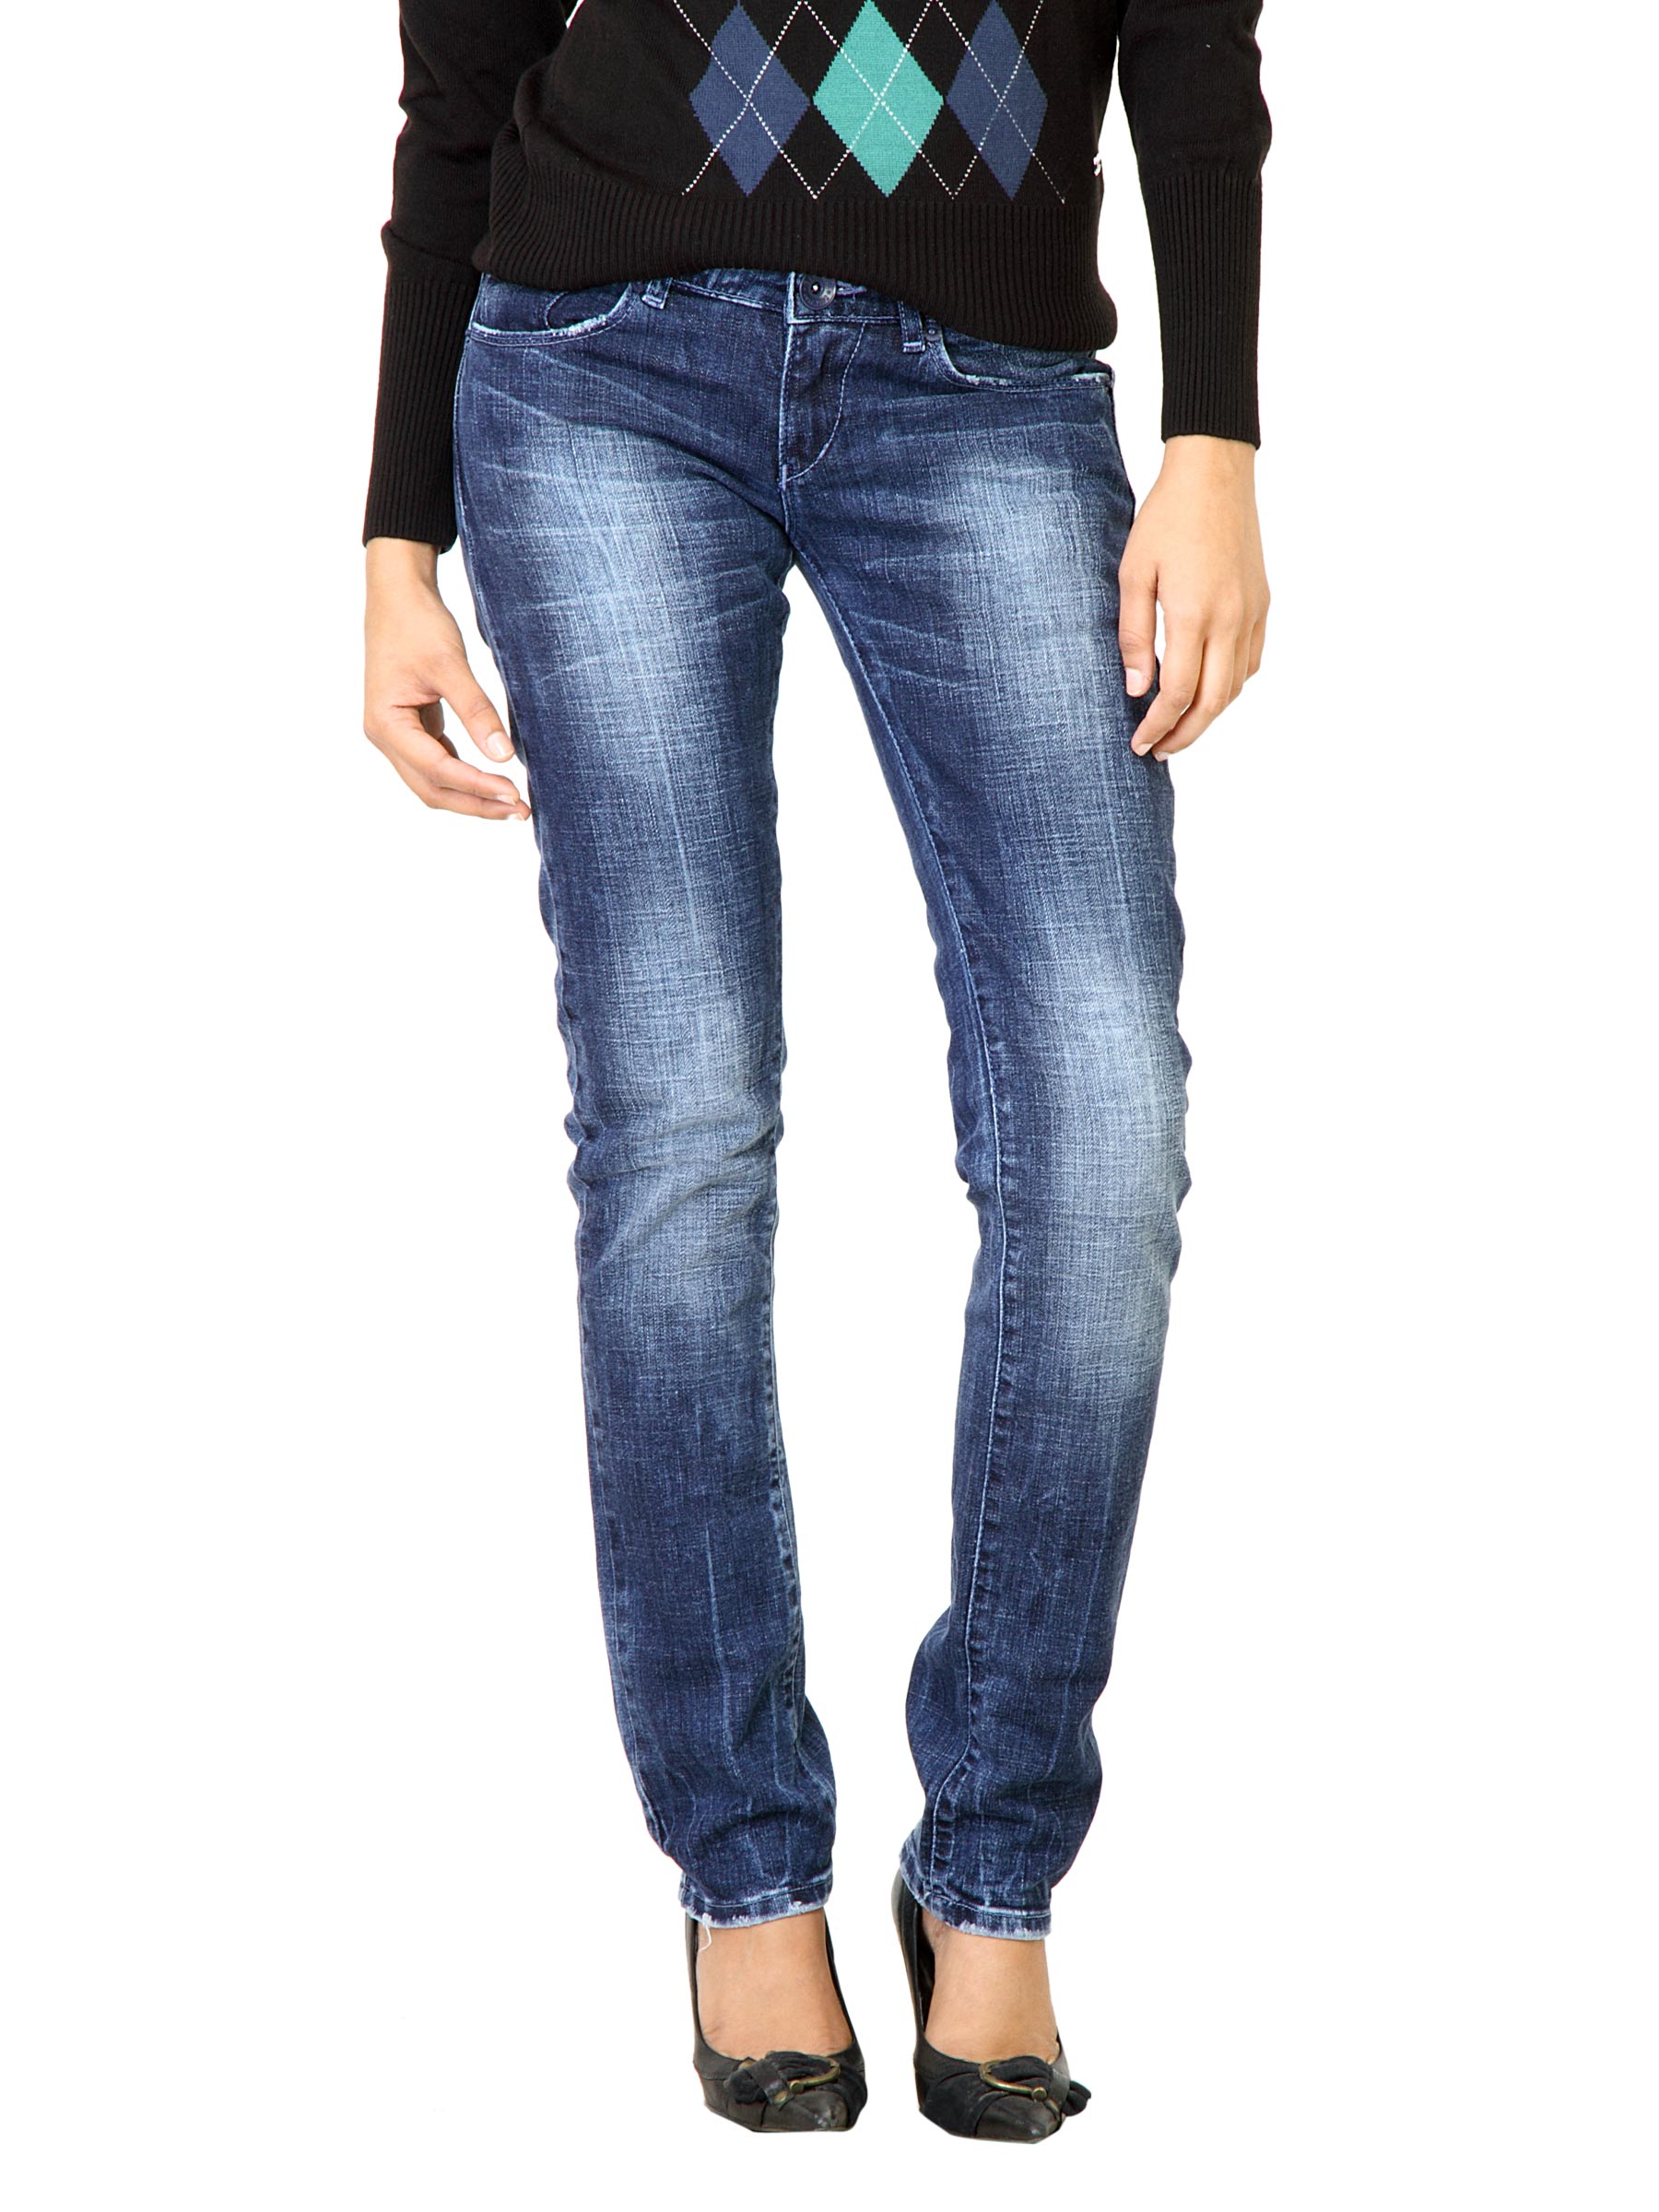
Spykar Women Washed Blue Jeans
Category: Apparel / Bottomwear / Jeans
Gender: Women
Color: Blue
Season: Fall 2011
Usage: Casual